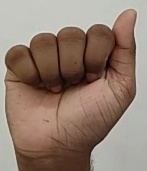
ASL sign: A